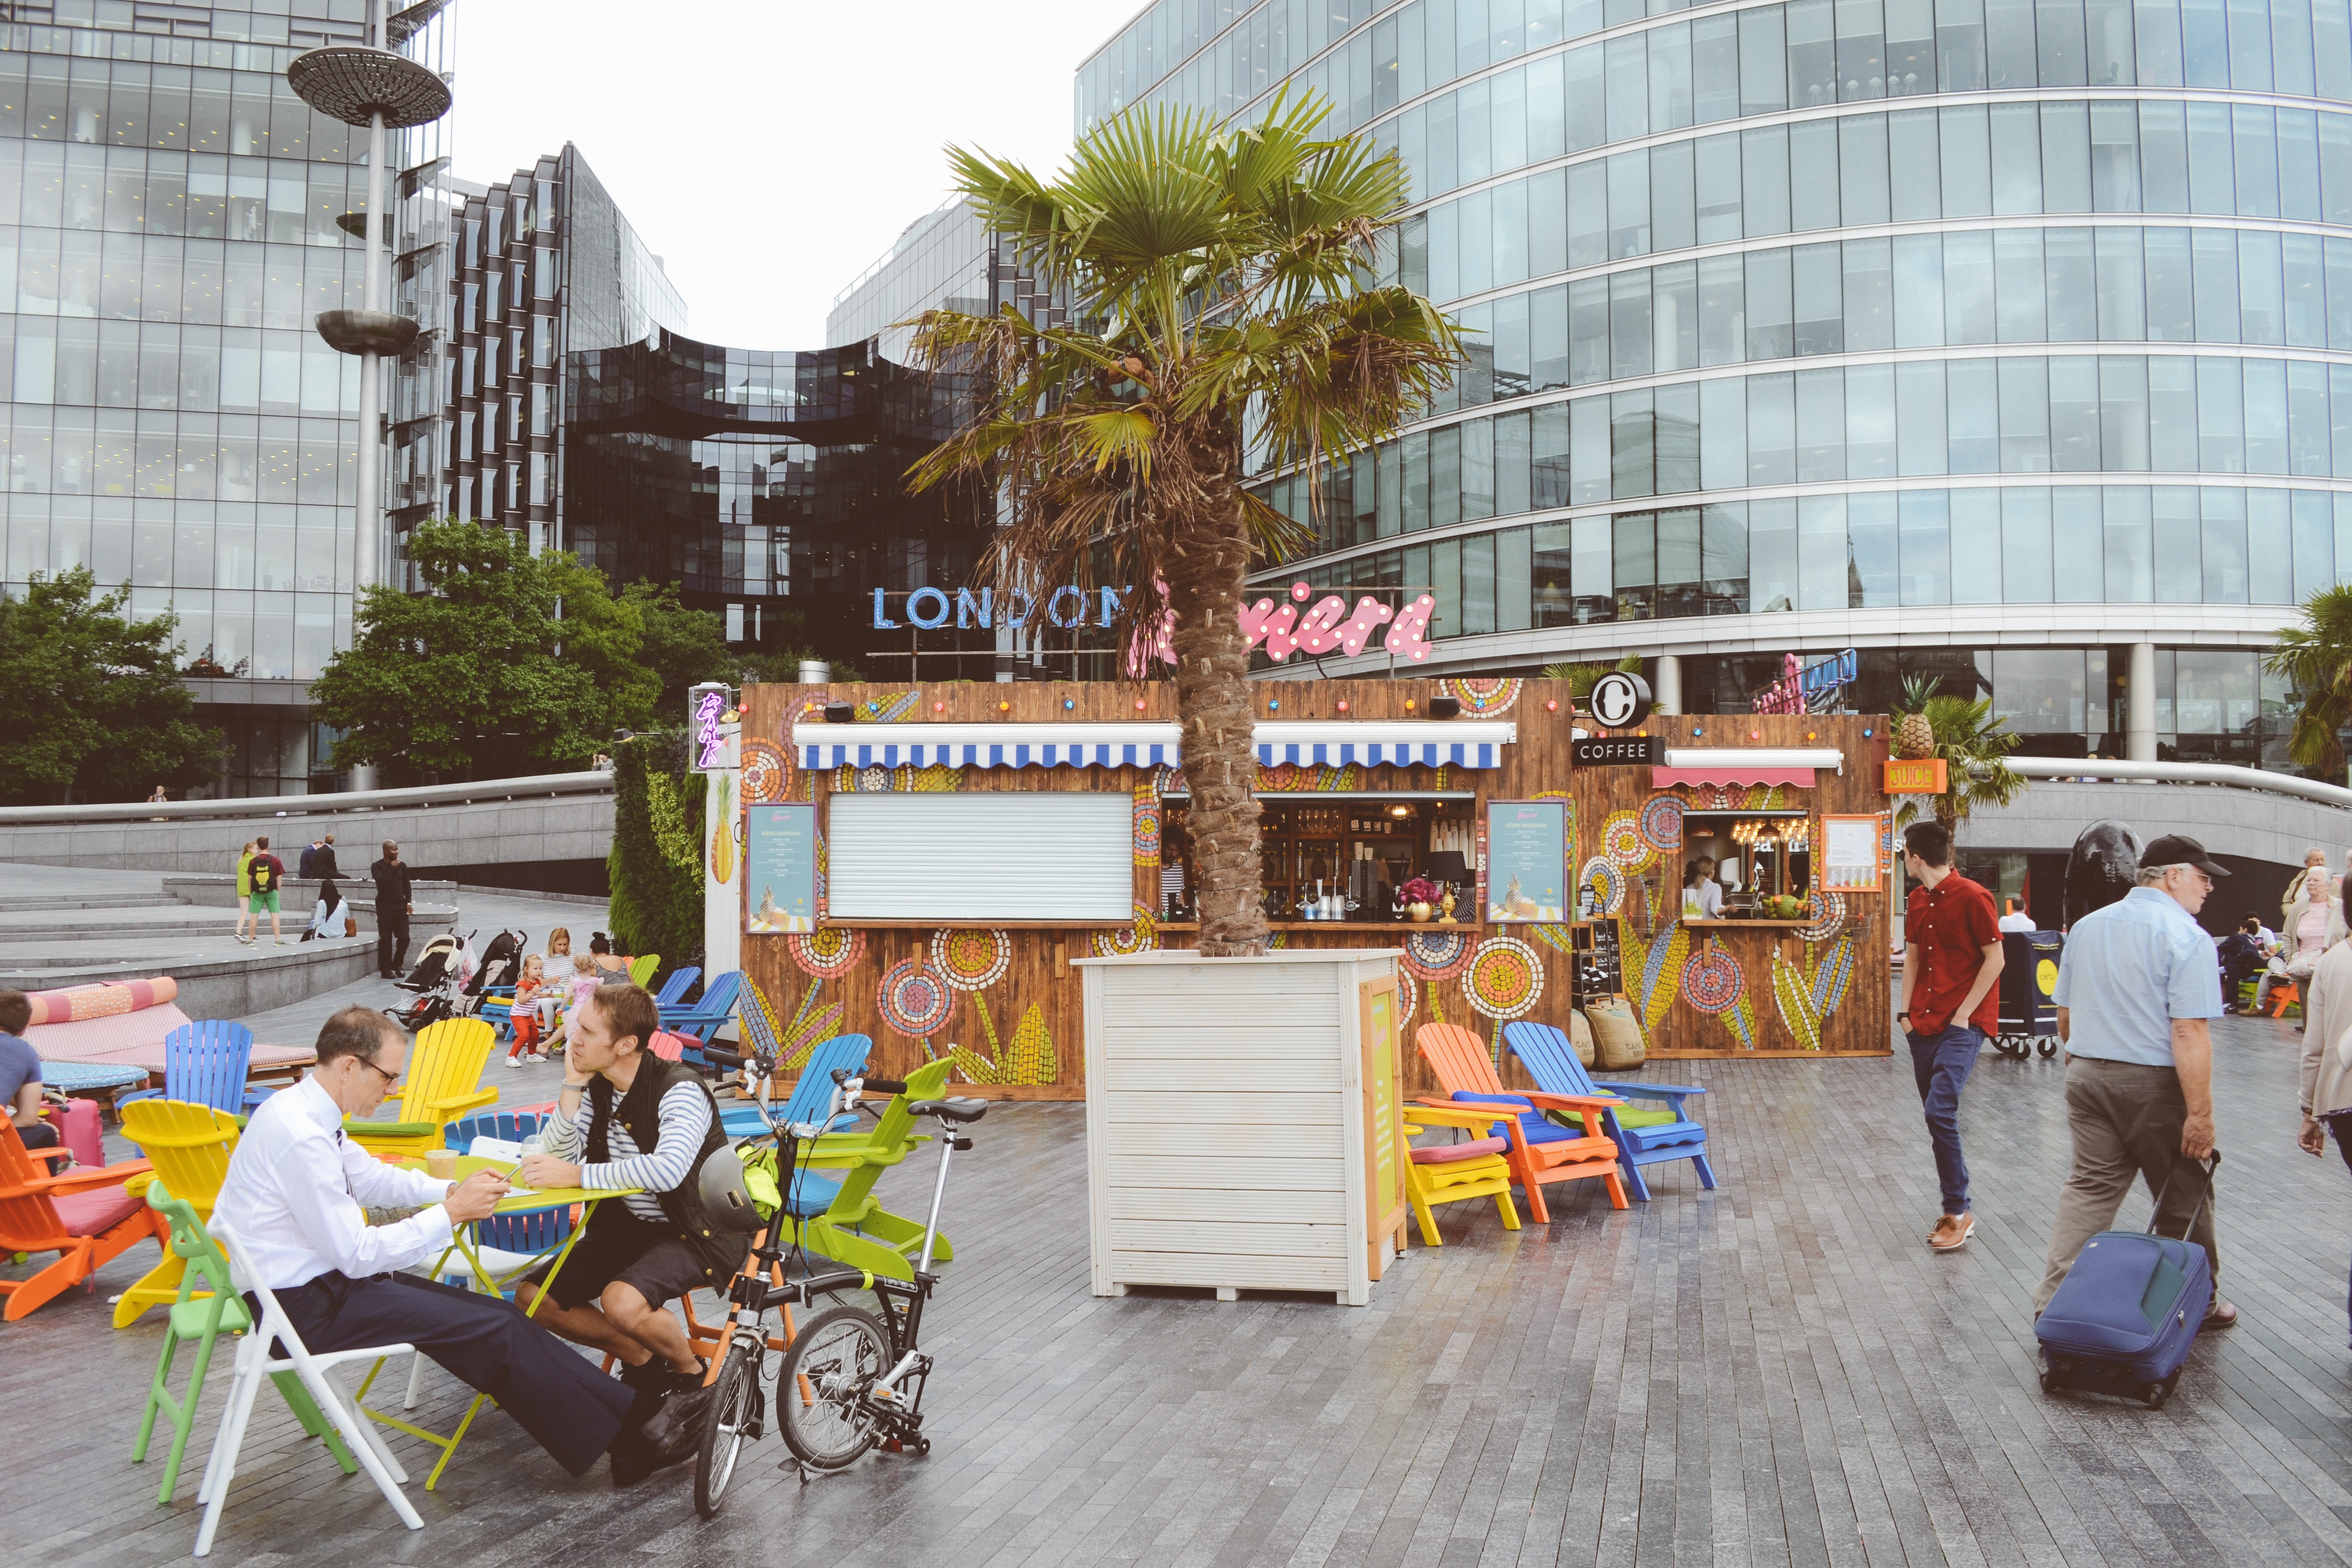
plaza, tourism